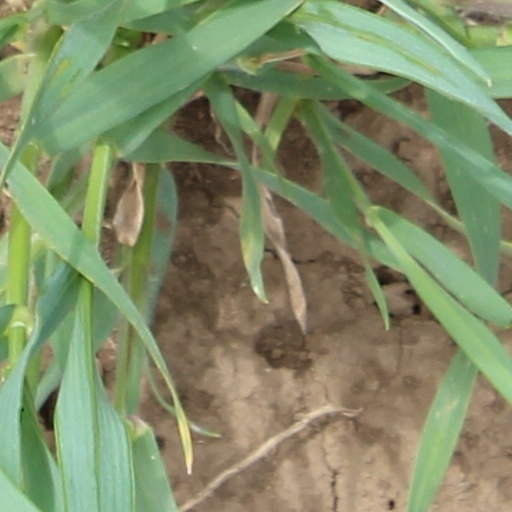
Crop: wheat